Power kite

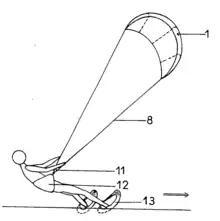
1984 patent of the Legaignoux brothers

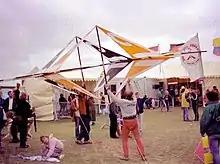
Peter Lynn lifting a kite in Dieppe, September 1988

In the late 1970s, the development of Kevlar then Spectra flying lines and more controllable kites with improved efficiency contributed to practical kite traction. In 1978, Ian Day's "FlexiFoil" kite-powered Tornado catamaran exceeded 40 km/h.